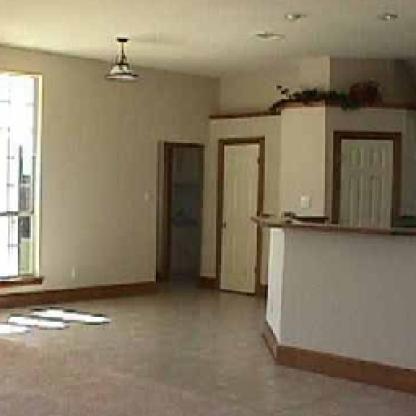
Scene: Indoor